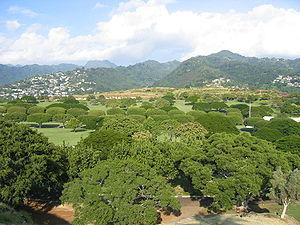
Le Punchbowl Crater est un cratère volcanique des États-Unis situé dans l'État d'Hawaï, sur l'île d'Oahu, au nord-est du centre-ville d'Honolulu. Il s'agit d'un anneau de tuf formé il y 75 000 à 100 000 ans, au sommet relativement plat accueillant le National Memorial Cemetery of the Pacific, un cimetière militaire national.